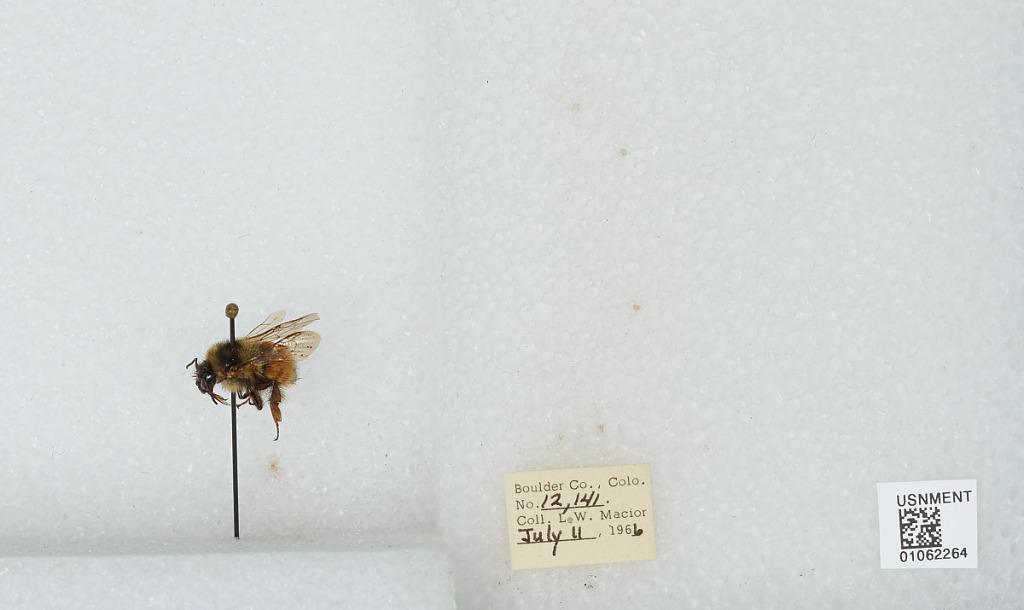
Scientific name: Bombus (Pyrobombus) bifarius Cresson
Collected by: L. Macior
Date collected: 1966-7-11
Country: United States
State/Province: Colorado
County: Boulder
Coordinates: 40.09, -105.36